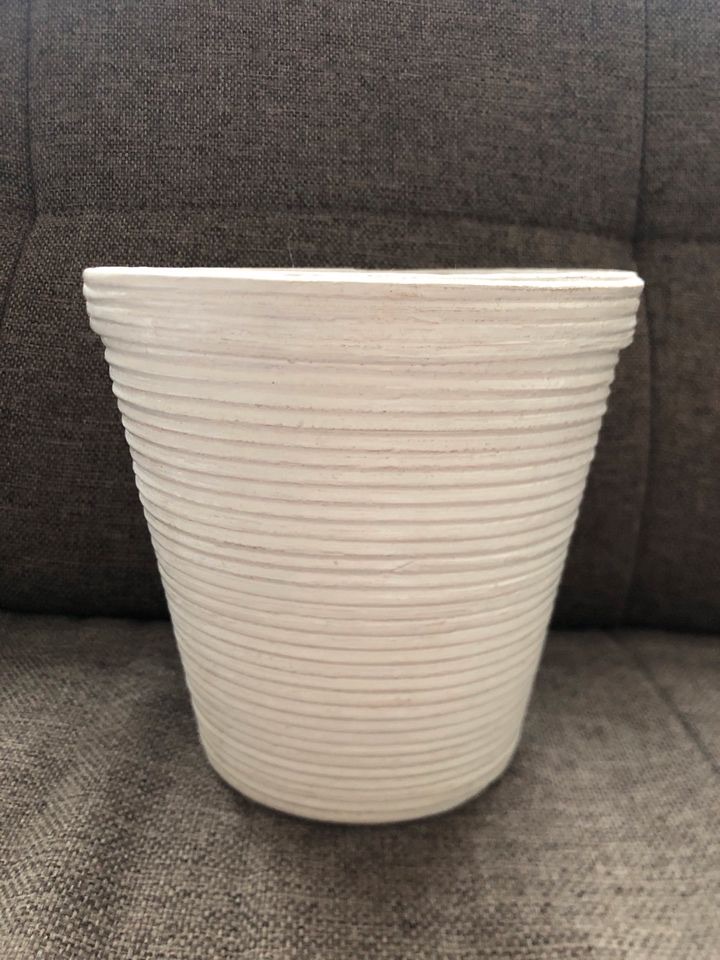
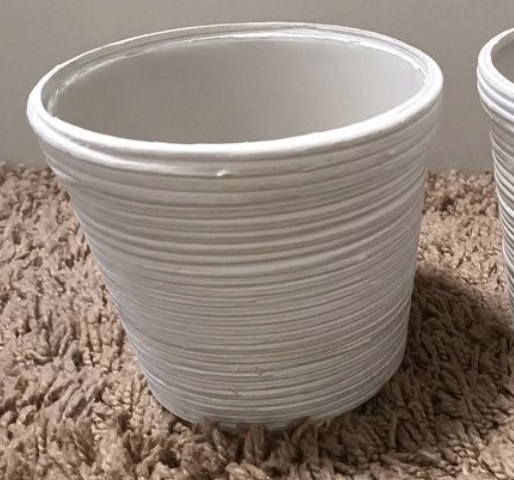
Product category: misc
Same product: yes